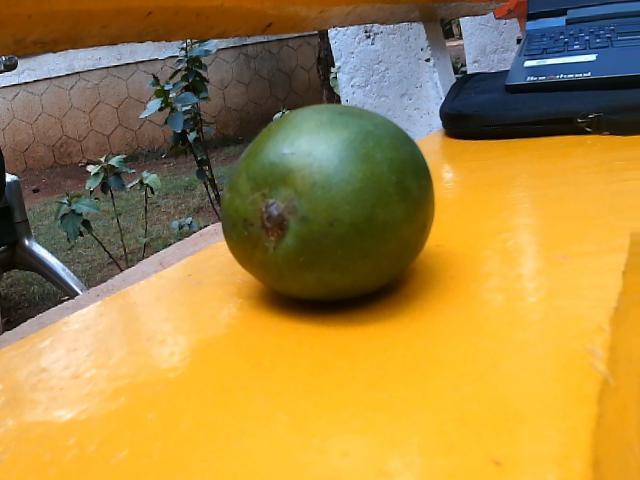
Label: Raw_Mango